Allen H. Turnage

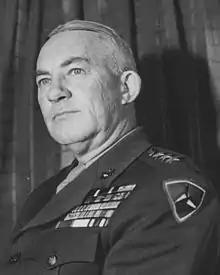
Allen H. Turnage

Allen Hal Turnage (January 3, 1891 – October 22, 1971) was a United States Marine Corps General who earned the Navy Cross and the Distinguished Service Medal while leading the 3rd Marine Division on Bougainville and Guam in World War II.